Wells Harbour

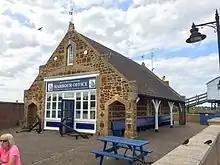
Port of Wells office building, housing the Wells Harbour Commissioners and the Harbourmaster

The channel over the bar and into the harbour changes from time to time although the established buoyage system on the channel can usually be relied on to stay constant. A look out should be made for temporary pellet buoys and beacons to show changes in the channel. 175 degrees in from the leading buoy is a large conical buoy Number 1 flashing green and the large red Number 2, can buoy flashing red on the bar itself are both visible in most weather conditions. It is advisable to make good a course between these buoys until the smaller buoys of the channel become visible, after which it is better to favour the starboard side because there is a considerable east going tidal stream across the harbour entrance from approximately two hours before every high water. From the starboard buoy No.9 known as the 'Knock', the channel bends away towards the South East into considerably quieter waters. The wide sweep to the eastward just past the lifeboat house must be made with the red beacons close to port as the channel is quite narrow at this point. On passing the green buoy named the 'Pool', turn to the South West and follow the buoys to the last red can buoy (Number 14) then arc back Easterly close to the marsh edge and follow the red beacons to the Quayside.